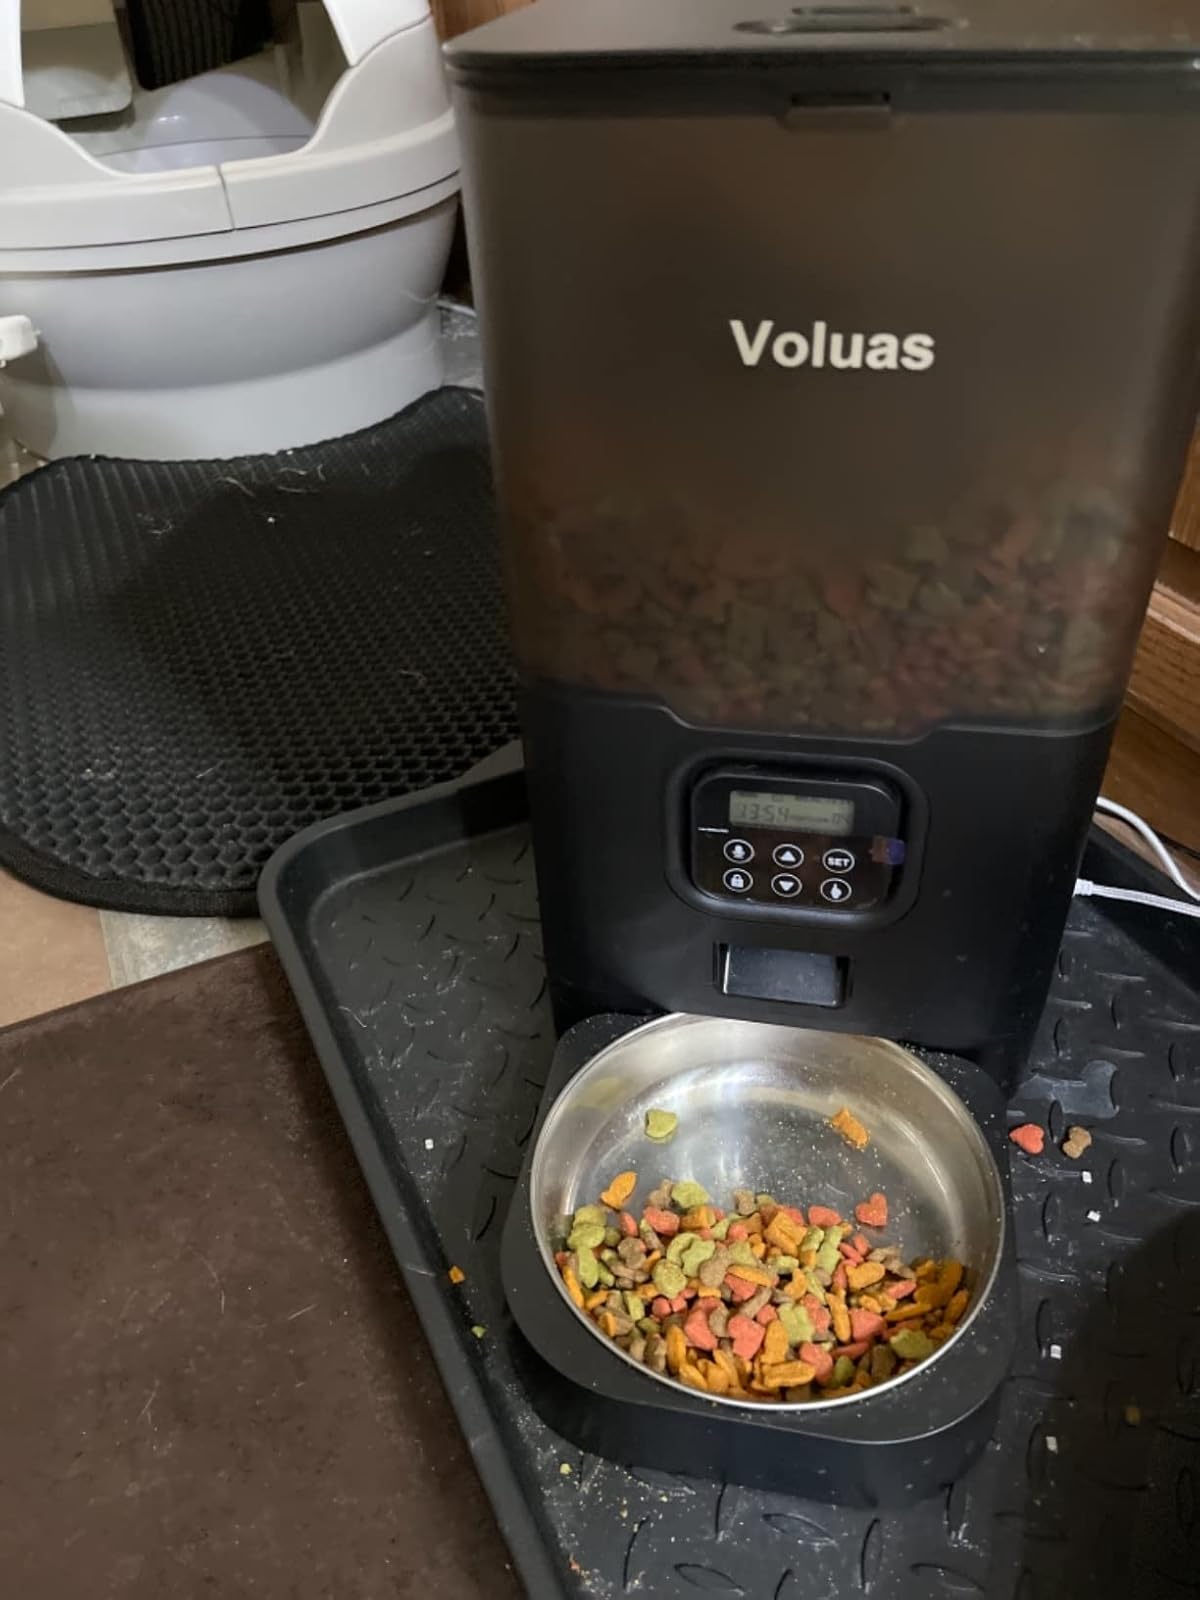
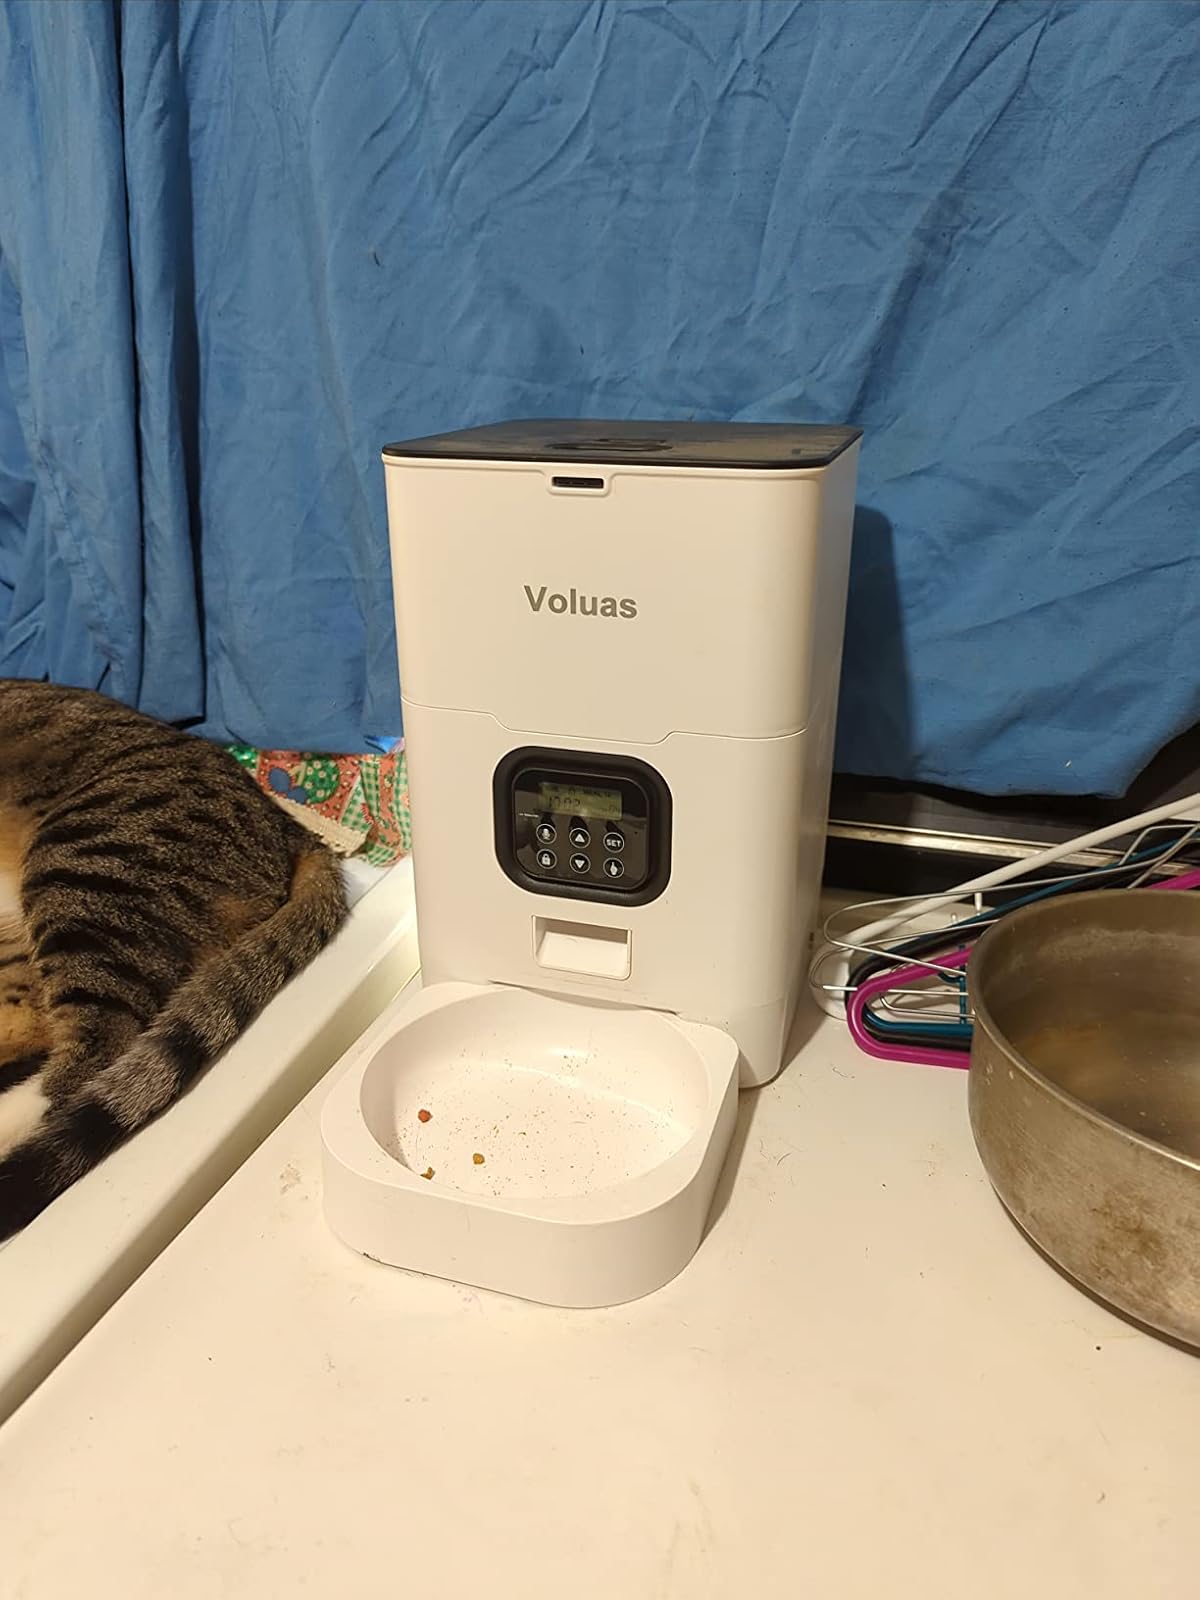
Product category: items_feeder
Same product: no